Ayn Ghazal statues

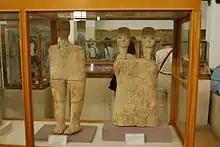
Statues at the Amman Citadel

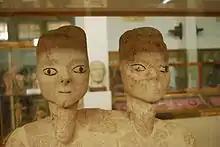
Closeup of one of the bicephalous statues

The figures are of two types: full statues and busts. Some of the busts are two-headed. Great effort was put into modelling the heads, with wide-open eyes and bitumen-outlined irises. The statues represent men, women and children; women are recognizable by features resembling breasts and slightly enlarged bellies, but neither male nor female sexual characteristics are emphasized, and none of the statues have genitals; the only part of the statues fashioned with any amount of detail is the face.